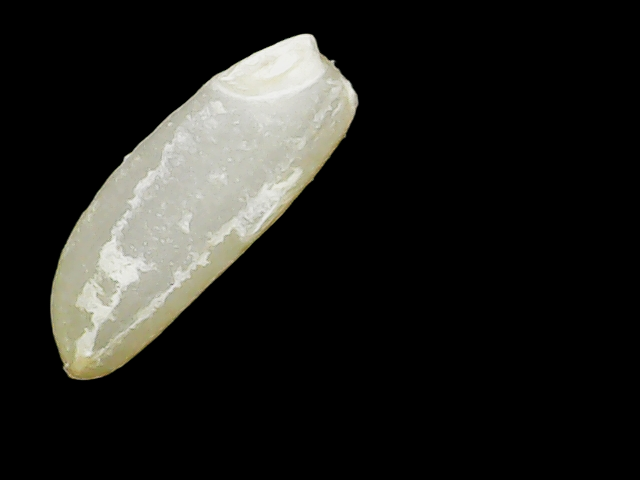
Rice variety: Binadhan12